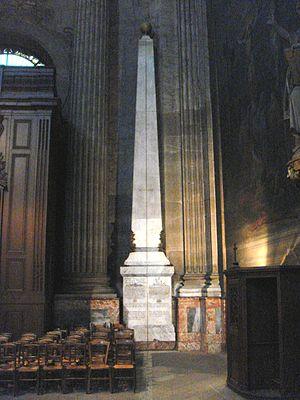
La méridienne de l'église Saint-Sulpice est un appareil de mesure astronomique situé dans l'église Saint-Sulpice de Paris, France. Cette méridienne, appelée traditionnellement « gnomon », est un dispositif conçu ici pour projeter l'image du soleil sur le sol, afin de déterminer des éléments fondamentaux de son mouvement annuel dans le ciel. Au début de l'époque moderne, d'autres méridiennes ont été construites dans des églises italiennes et françaises afin de mieux déterminer certaines variables astronomiques. Parmi ces églises figurent Santa Maria del Fiore à Florence, San Petronio à Bologne, et l'église de la Chartreuse de Rome. Ces méridiennes sont tombées en désuétude avec l'avènement des quarts de cercle astronomiques et autres puissants télescopes.